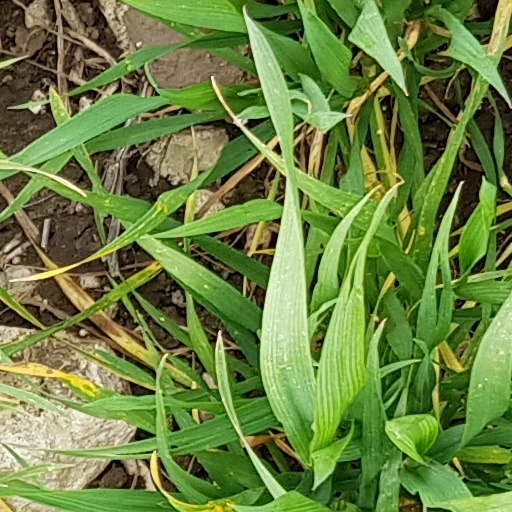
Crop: wheat